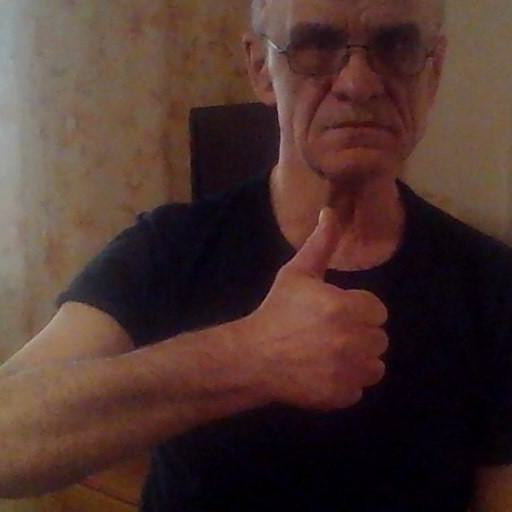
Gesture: like